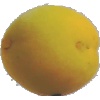
Label: Peach 2